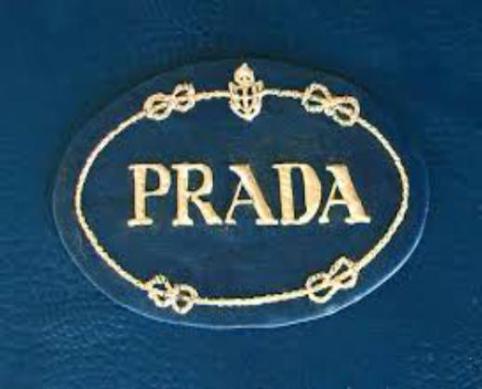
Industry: Clothes